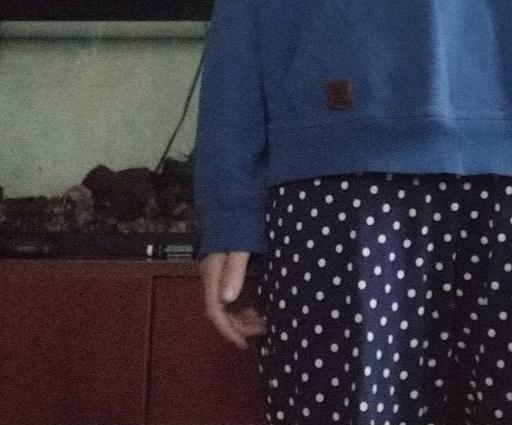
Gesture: no_gesture